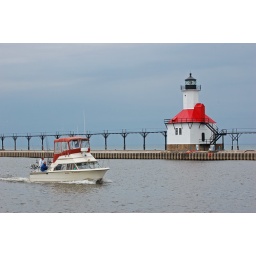
Fishing boat passing by the St. Joseph lighthouse (inner light). St. Joseph, Michigan